Wilhelm Heintze

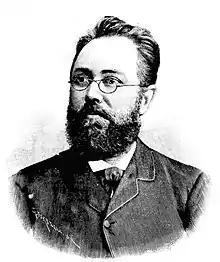
Wihelm Heintze Portrait

Georg Wilhelm Heintze (4 July 1849 – 10 January 1895) was a Swedish organist, music educator and music conductor.